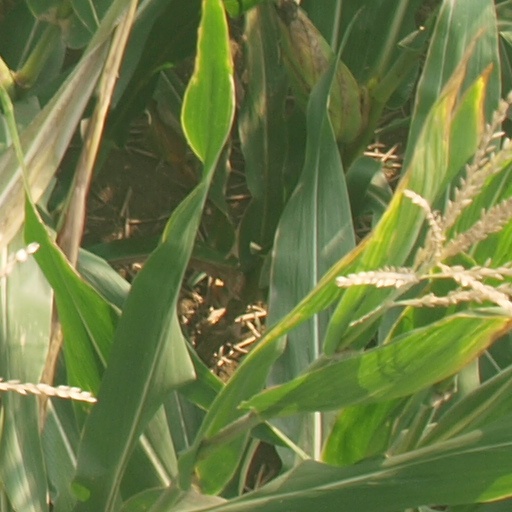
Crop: maize; corn